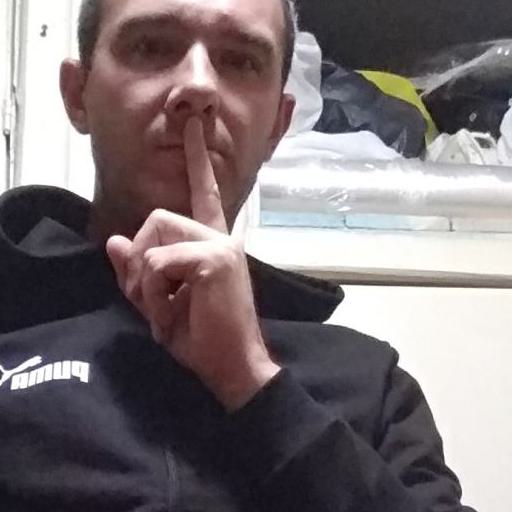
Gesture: mute